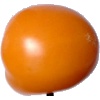
Label: Tomato Yellow 1